Name of Lithuania

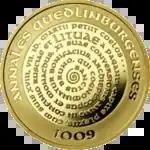
100 litas gold commemorative coin dedicated to the millennium of Lithuania's name, minted in 2007

The regalia of Grand Duke Gediminas did not survive; however, it is known that in 1323 Gediminas sent 7 letters from his castle in Vilnius that also did not survive. Therefore, with them the Seal of Gediminas was also lost. Nevertheless, the letter's content is known from a transcript as on 1 July 1323 notary (John of Bremen) in the city of Lübeck confirmed a transcript of a 26 May 1323 letter of Gediminas and also described in detail the oval waxy seal which was attached to the letter. According to the notary's transcript, the oval Seal of Gediminas had a twelve corners edging, at the middle of the edging was an image of a man with long hair, who sat on a throne and held a crown (or a wreath) in his right hand and a sceptre in his left hand, moreover, a cross was engraved around the man along with a Latin inscription:. Authentic Jogaila's seal from 1382 has a Latin text: " ia ‚ gal – dey gracia r – ex – in lettow".